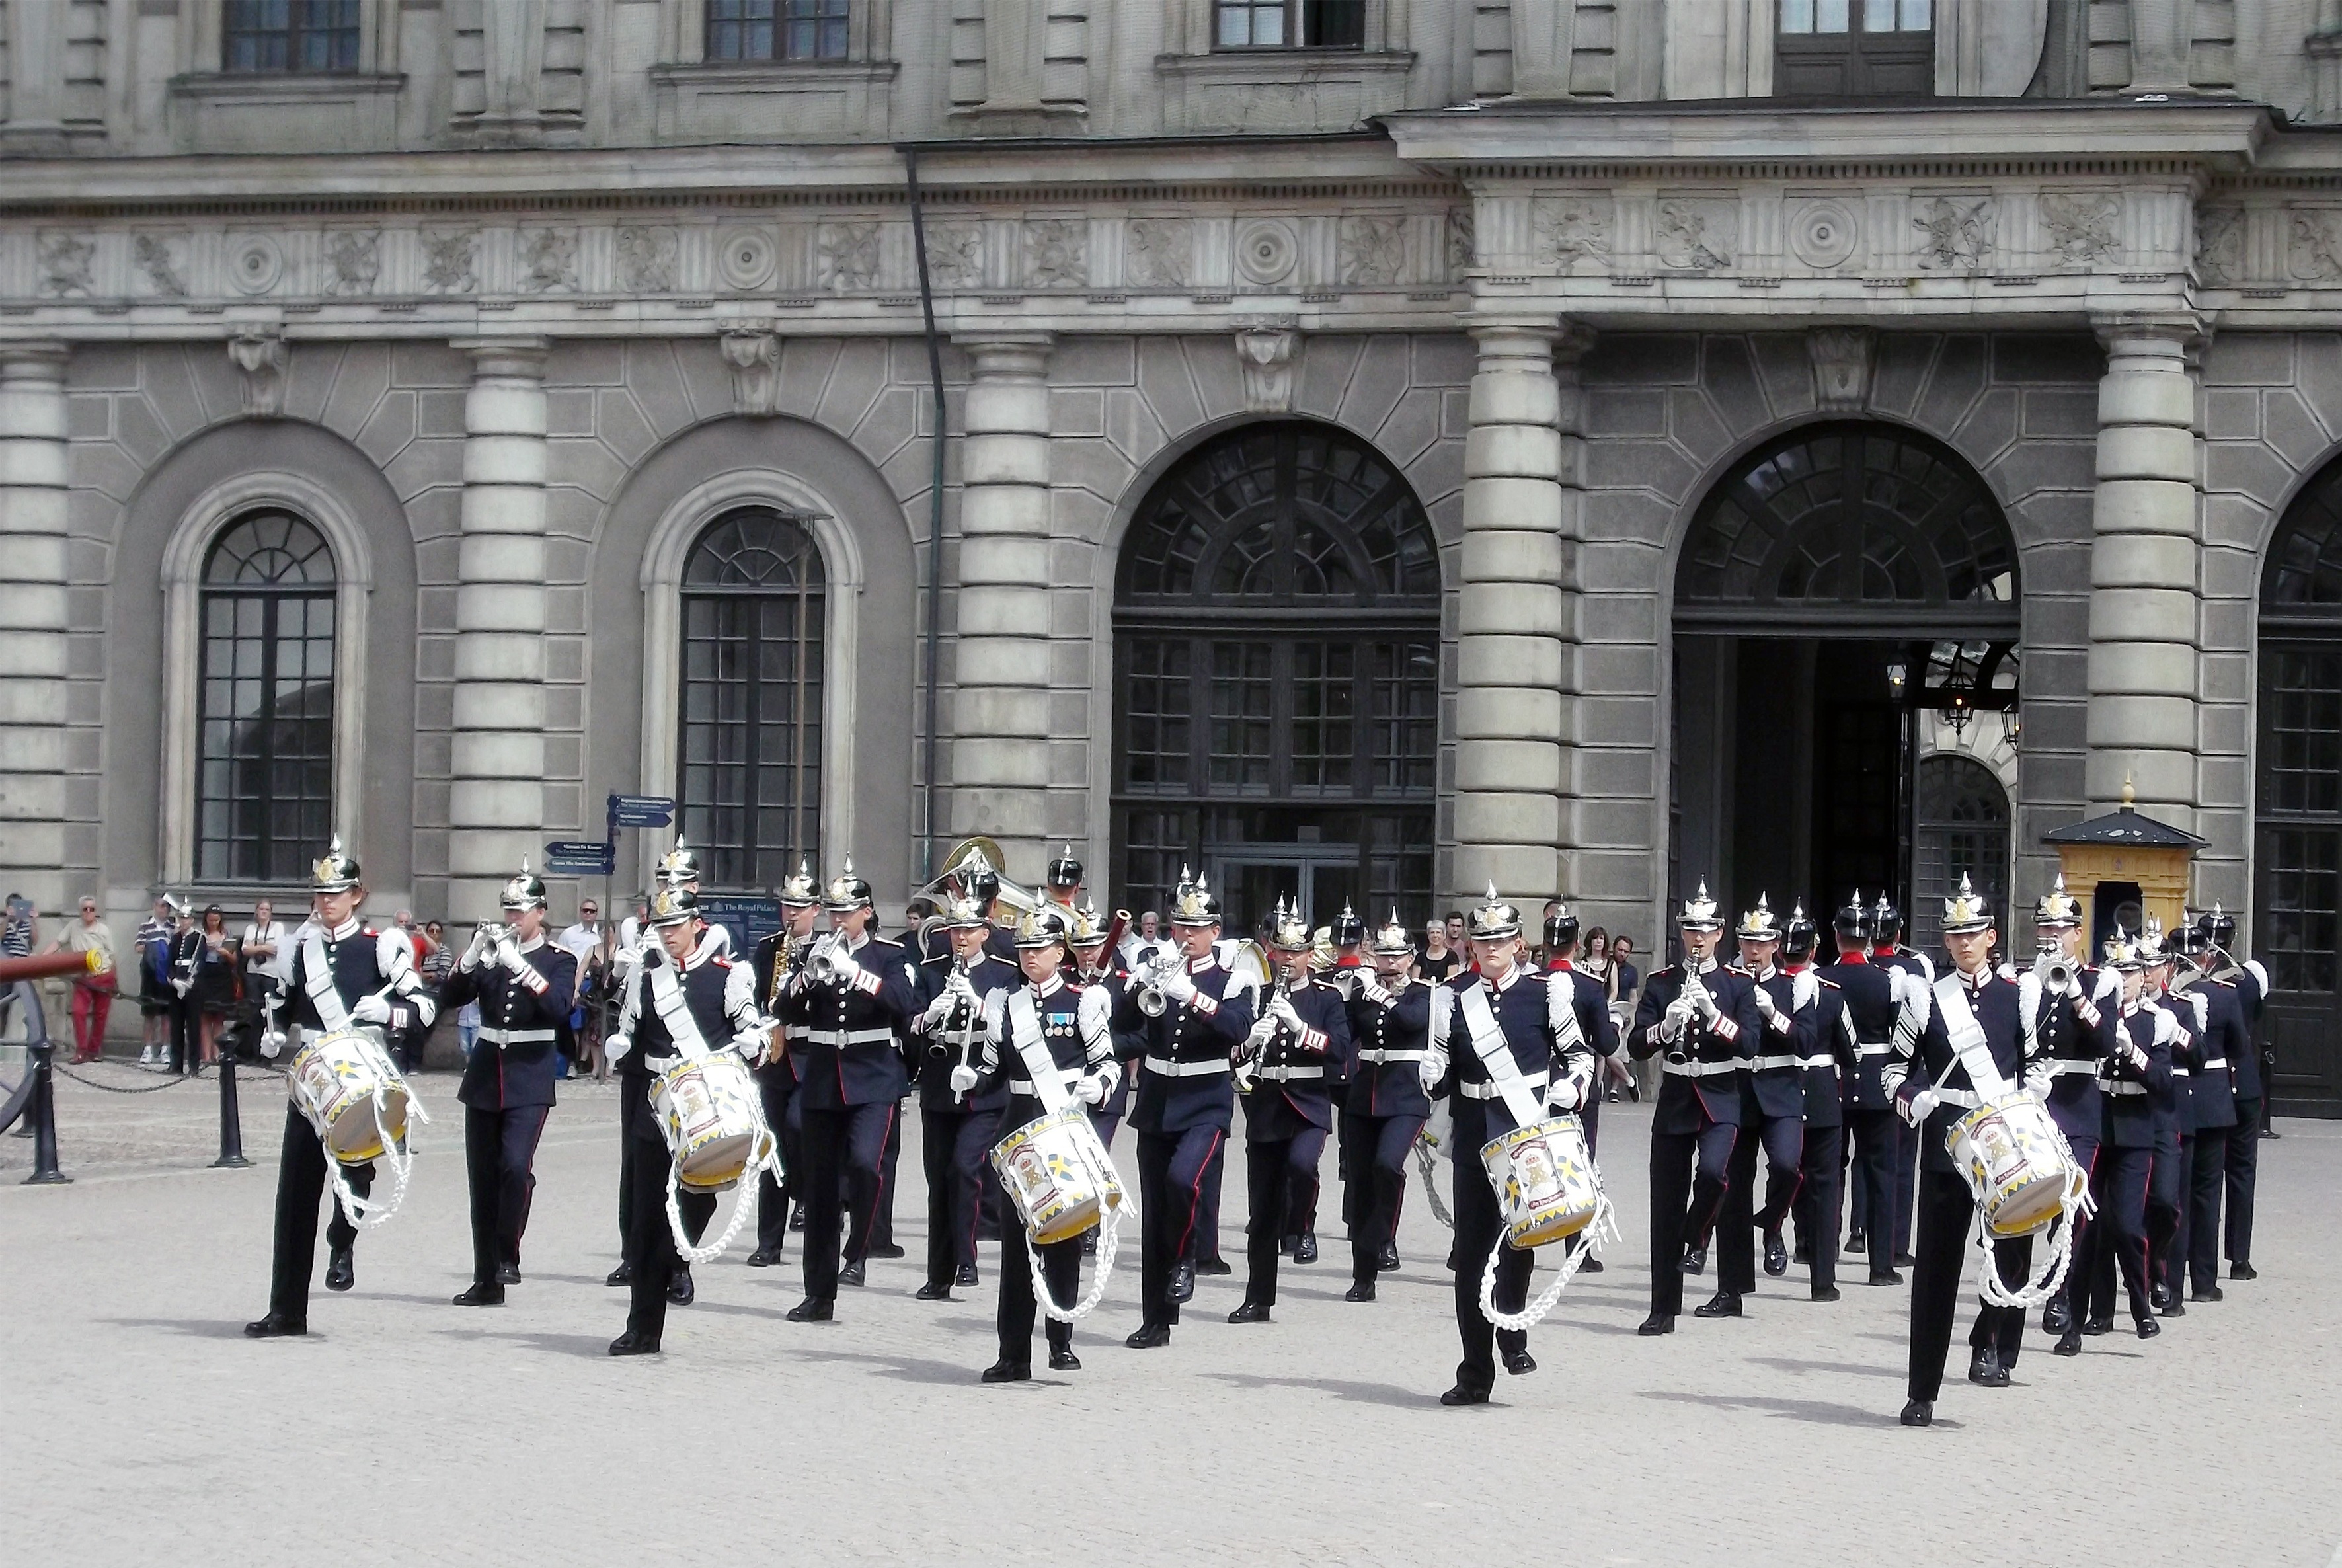
person, music, castle, musician, profession, marching band, orchestra, stockholm, marching, changing of the guard, musical ensemble, military music